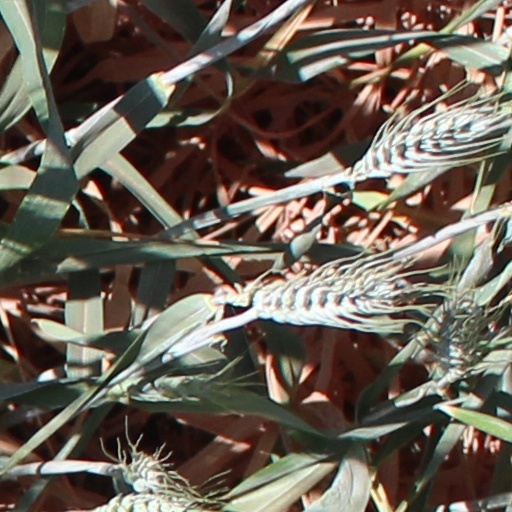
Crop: wheat